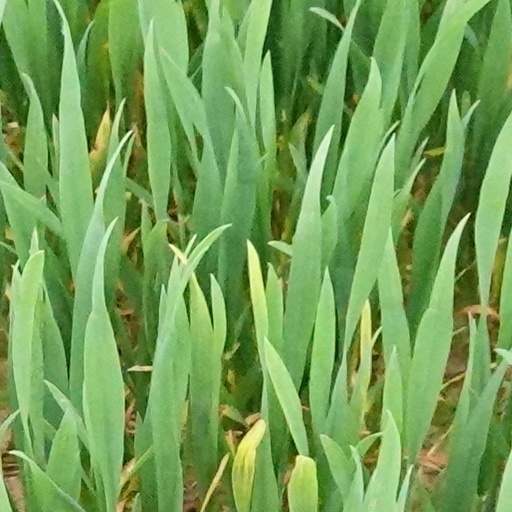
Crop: wheat